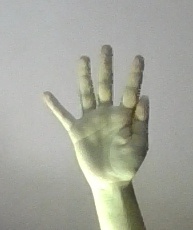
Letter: sheen